Esrum Abbey

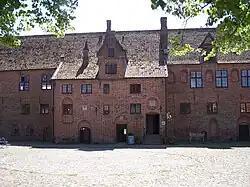
Esrum Abbey

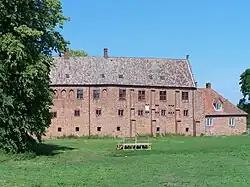
Esrum Abbey

Esrum Abbey, also Esrom Abbey ( or ), was the second Cistercian monastery founded in Denmark, located near Hillerød in Region Hovedstaden, on the island of Zealand (Sjælland), on the north side of the Esrum Sø (Lake Esrum) near Esbønderup and Græsted.